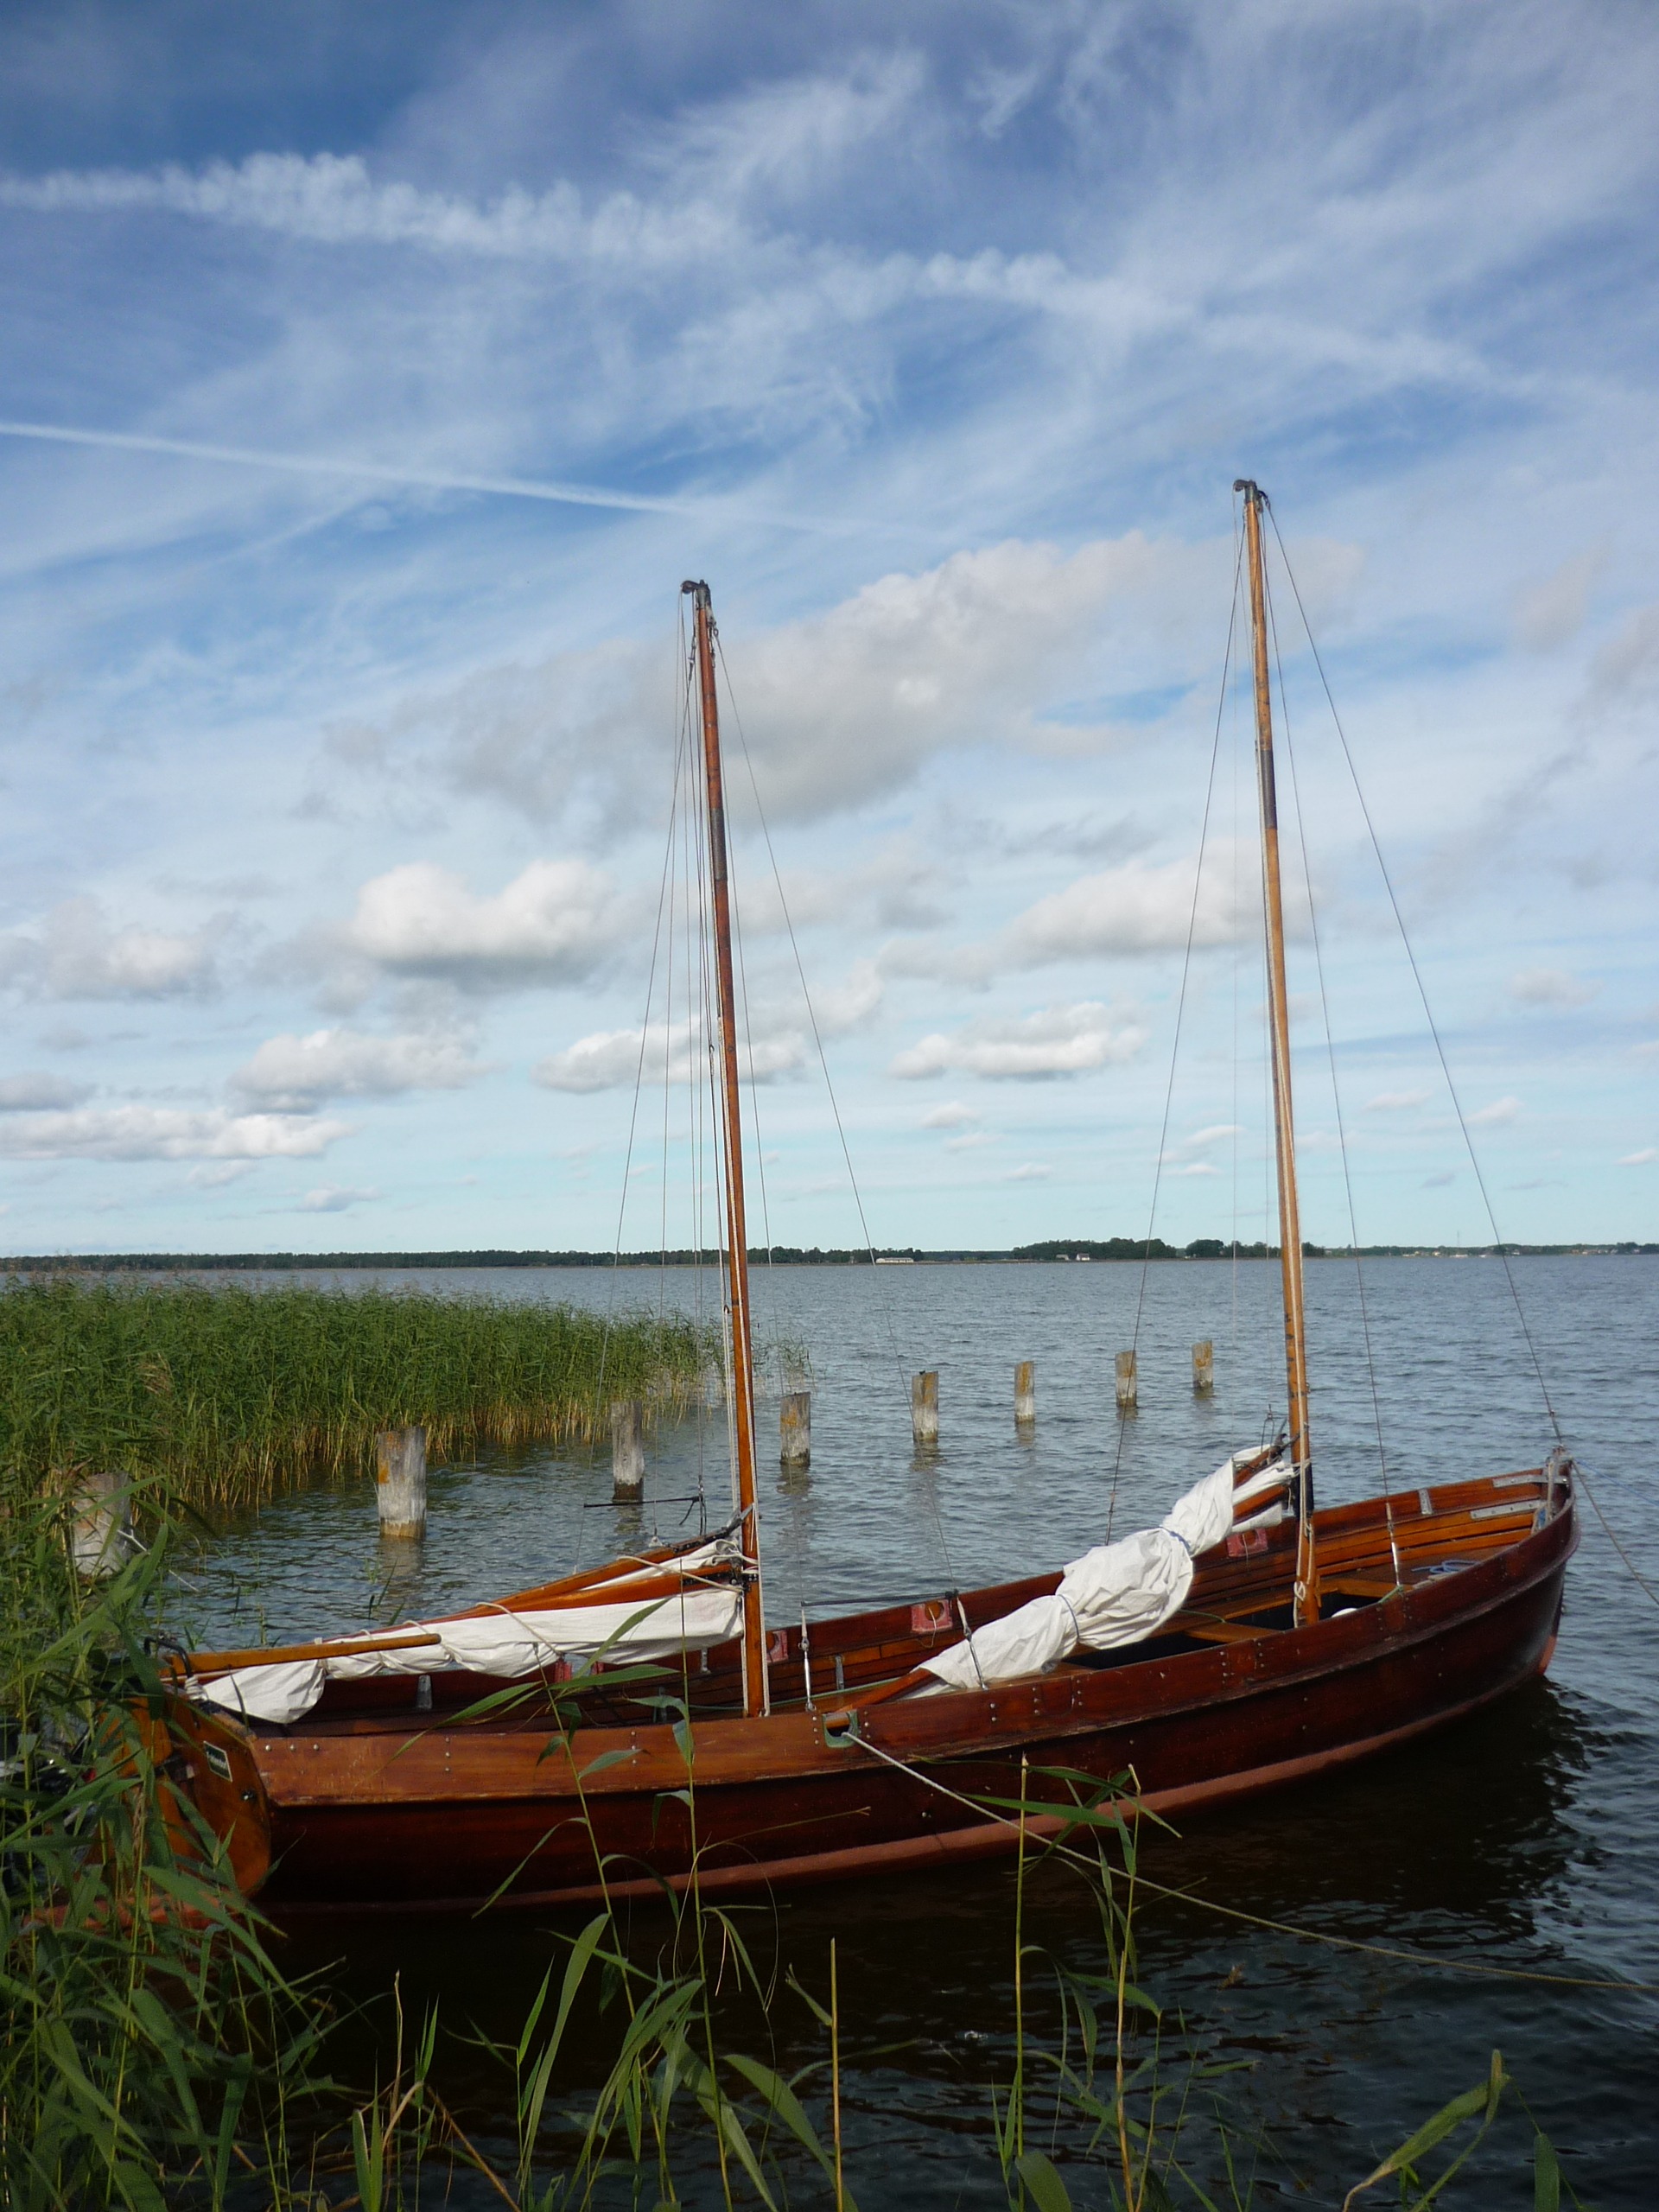
sea, water, sky, boat, ship, vehicle, mast, bay, sailboat, sail, masts, watercraft, schooner, sailing boat, barque, sailing ship, baltic sea, bodden, watercraft rowing, caravel